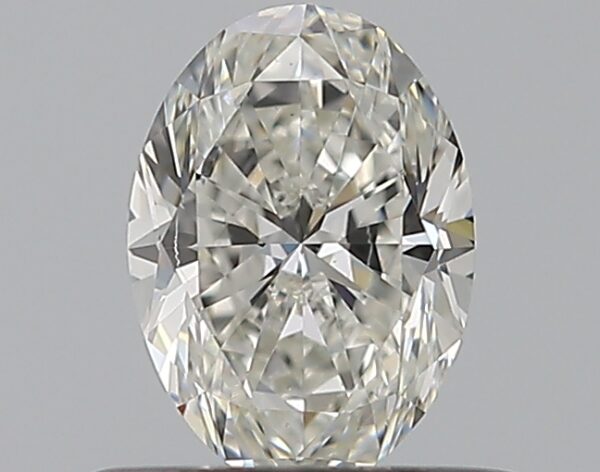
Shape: oval
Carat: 0.5
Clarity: SI1
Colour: H
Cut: VG
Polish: EX
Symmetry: VG
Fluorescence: N
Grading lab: GIA
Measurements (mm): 6.01 x 4.34 x 2.84